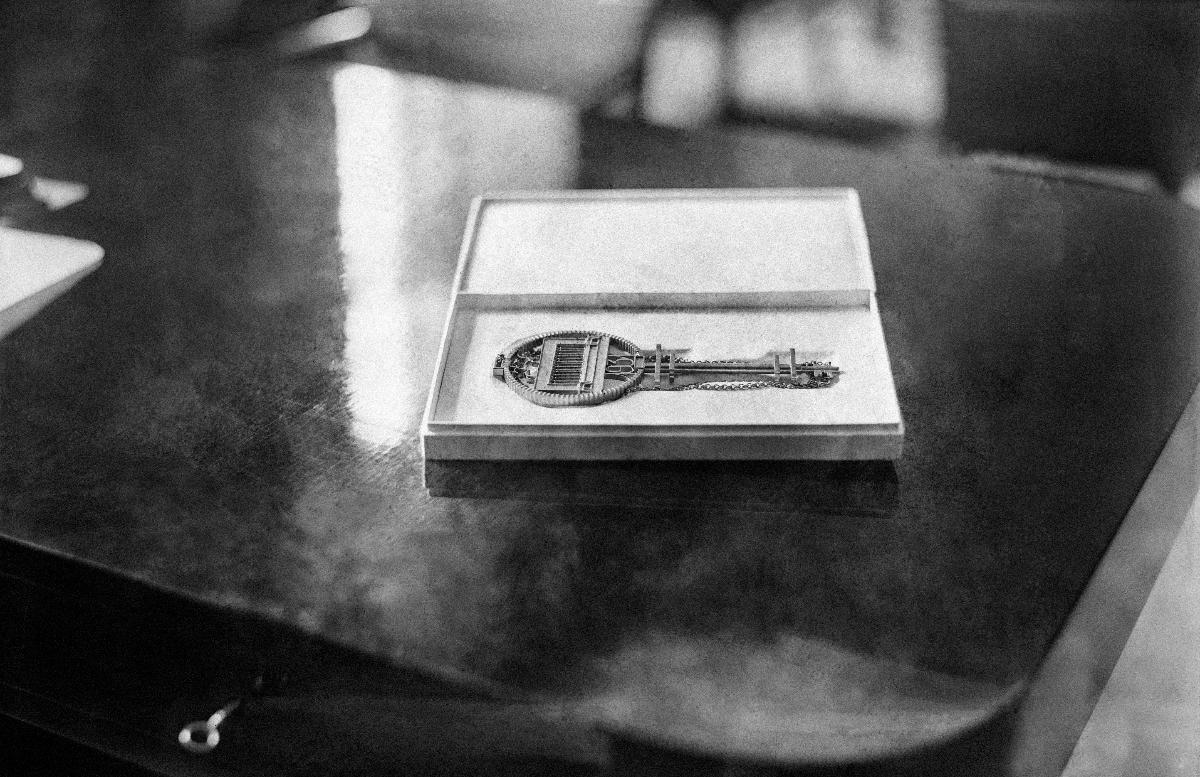
Eduskuntatalon vihkiäiset
Riksdagshusets invigning; The inauguration of the Parliament house
sisällön kuvaus: Uuden Eduskuntatalon vihkitilaisuus Helsingissä 7.3.1931. Eduskuntatalon pääsisäänkäynnin avain. content description: The inauguration of the new Parliament house of Finland in Helsinki 7.3.1931. The key to the Parliament house's main entrance. innehållsbeskrivning: Invigningen av det nya Riksdagshuset i Helsingfors 7.3.1931. Nyckeln till riksdagshusets huvudingång.
Kuvaaja: Sundström, Hugo, kuvaaja
Vuosi: 1931
Paikka: Suomi, Uusimaa, Helsinki
Aiheet: Eduskuntatalo; avajaiset; HBL; Parliament House; openings (celebrations); politics; parliament house; opening; inauguration; celebration; keys; Riksdagshuset (Finland); öppningsceremonier; politik; riksdagshuset; invigning; nyckel; nycklar